Edithcolea

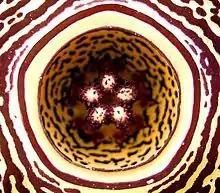
Detail of the flower

The stem of "Edithcolea grandis" is eaten as a vegetable in Ethiopia and Somalia. (Ref prota, ref Getahuna 1974)